Lawrence Cannon

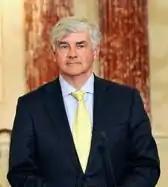
Cannon in 2008

Cannon is the son of government lawyer Louis Cannon and Quebec television broadcast pioneer Rosemary "Posie" Power, and the grandson of Lucien Cannon and Charles Gavan Power. He is also the grand-nephew of Lawrence Arthur Dumoulin Cannon, a long-time Liberal politician and Supreme Court judge. He is the great-grandson of Sir Charles Fitzpatrick, defender of Louis Riel and former Senior Minister in Laurier's cabinet. He is of Irish and French Canadian descent.